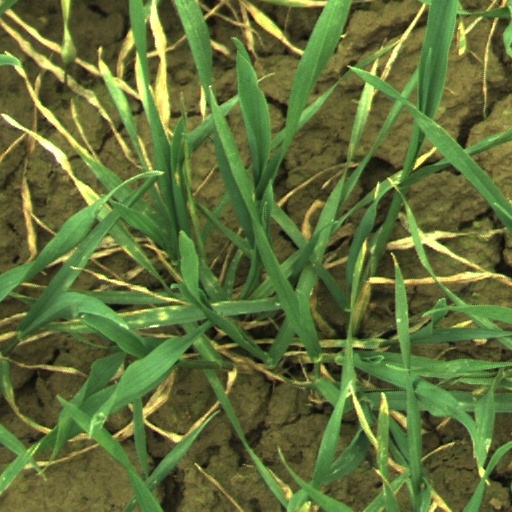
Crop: wheat